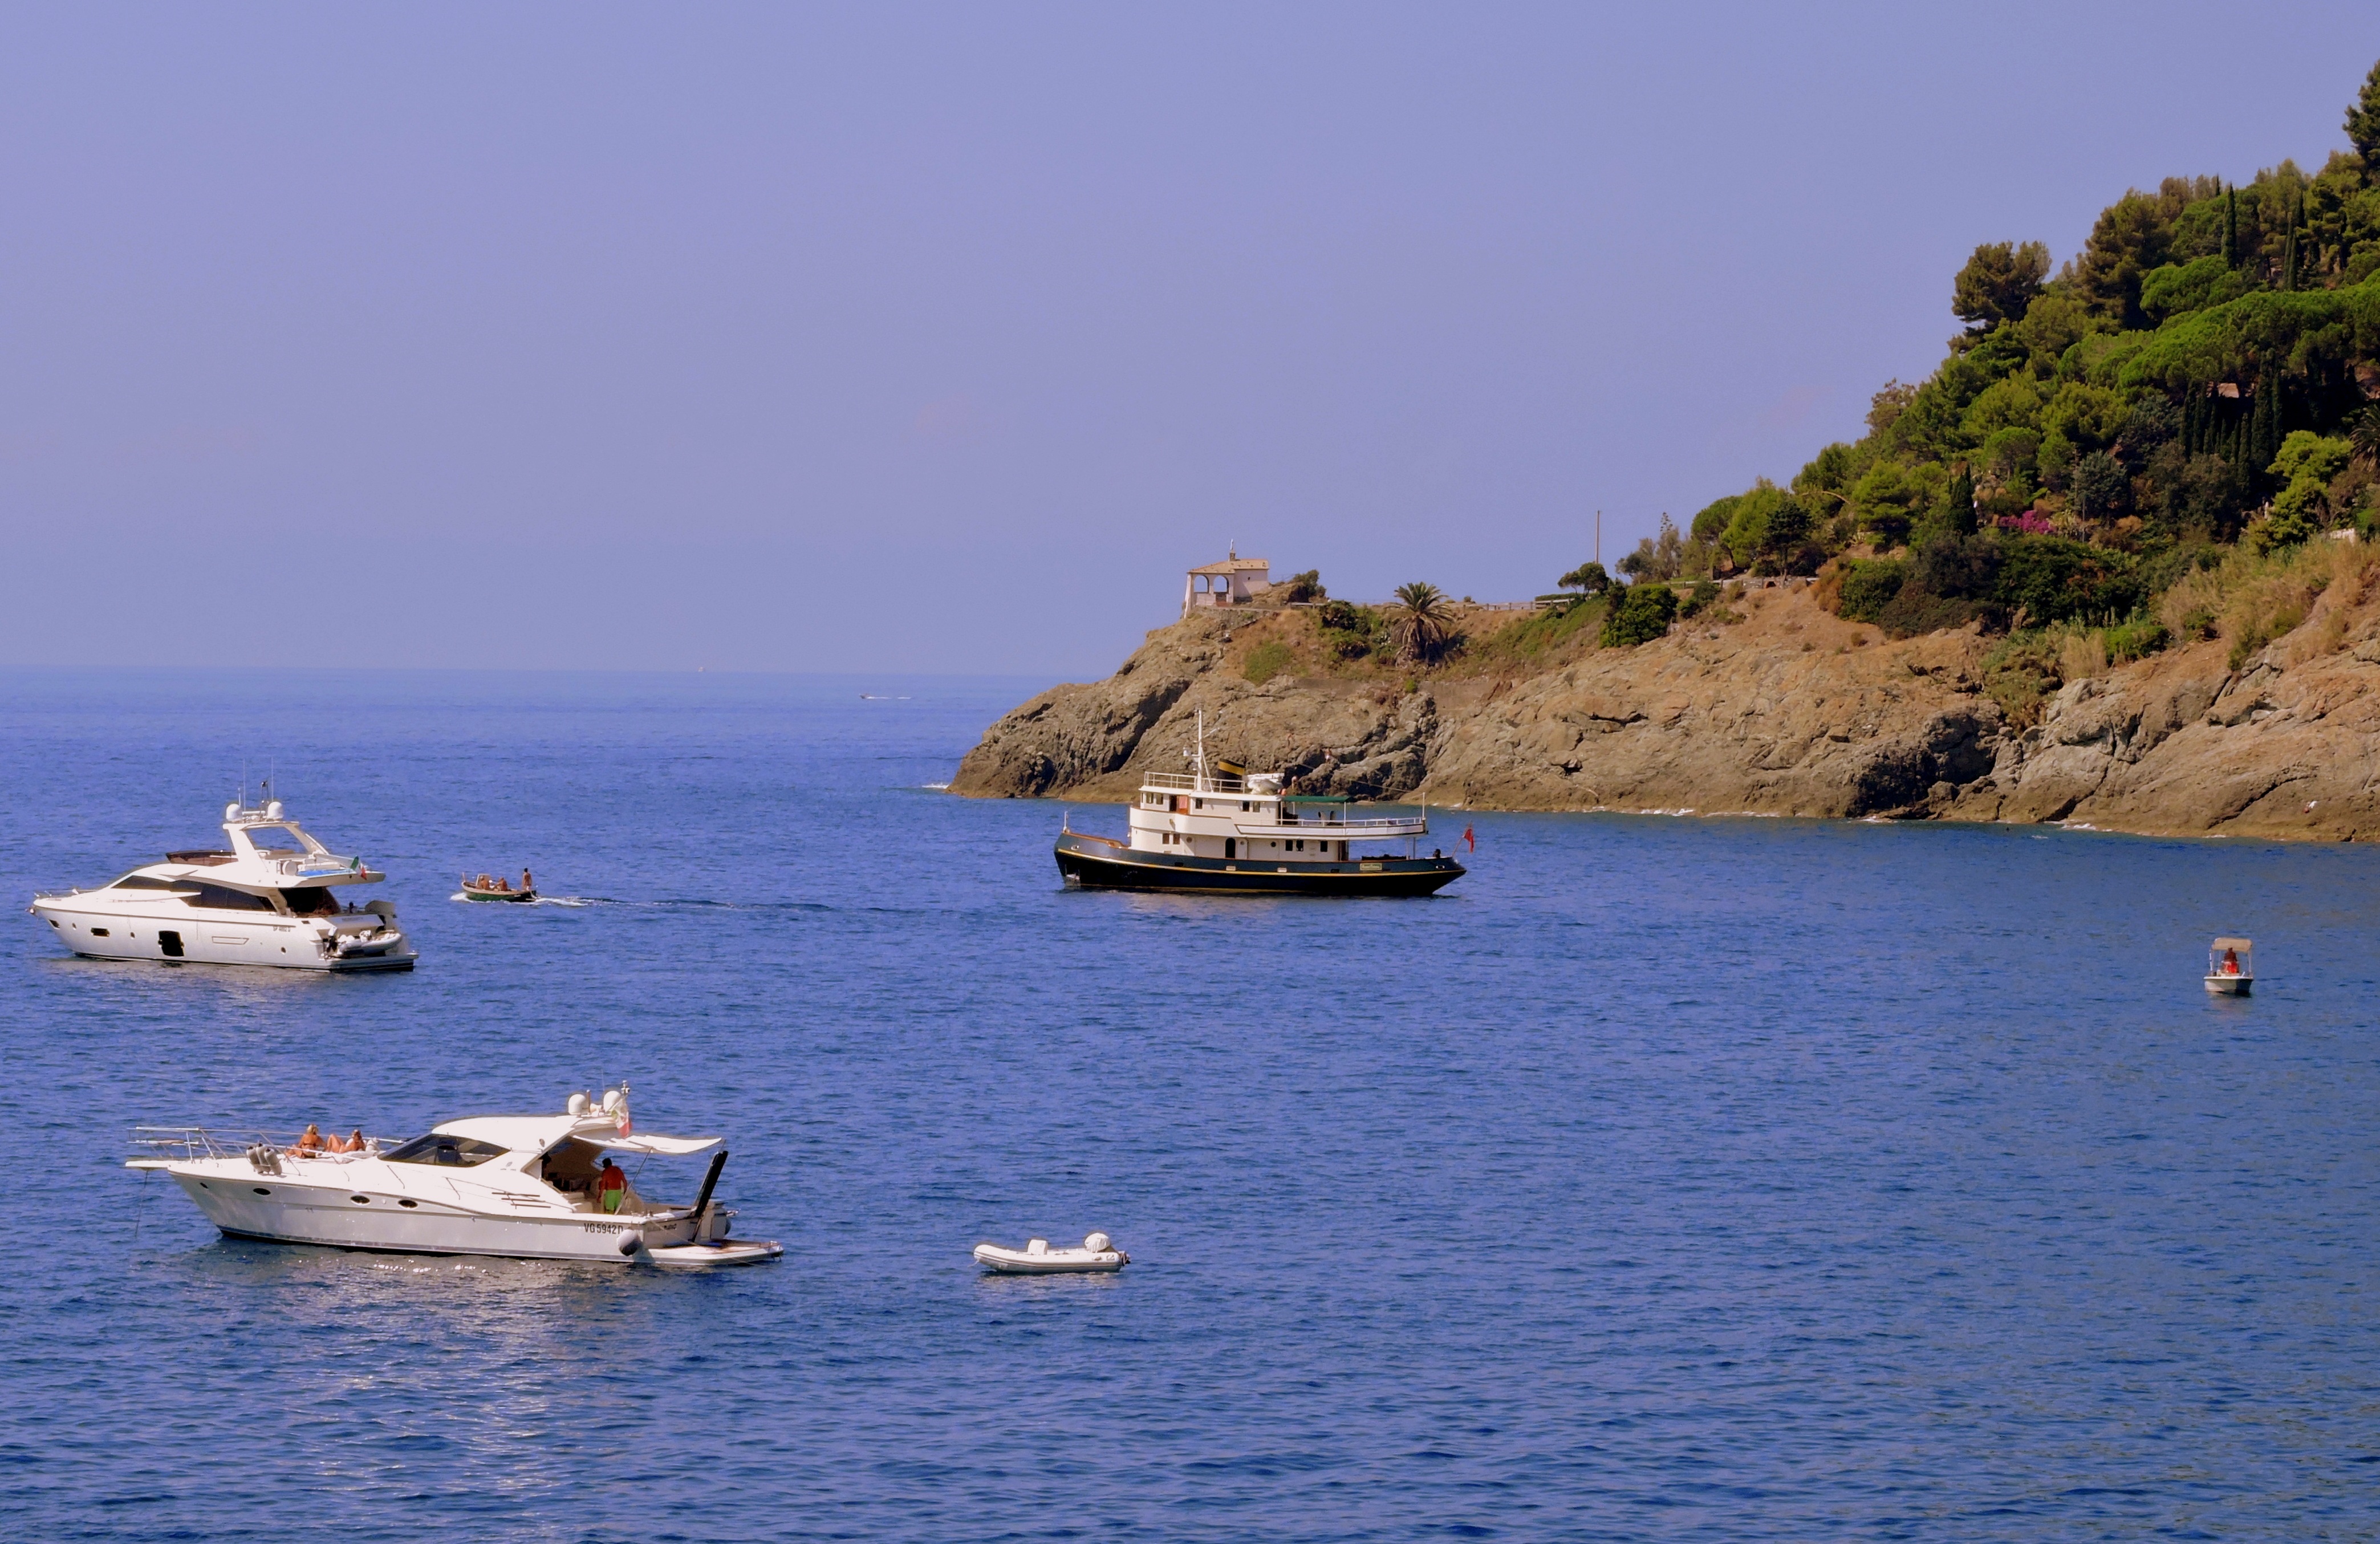
beach, sea, coast, water, ocean, mountain, boat, shore, vacation, cove, vehicle, bay, island, italy, body of water, boating, boats, costa, cape, islet, liguria